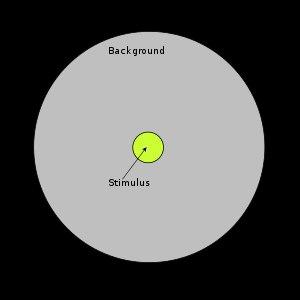
Publié en 2002 par le comité technique 8-01 de la CIE, le modèle CIECAM02 est jusqu'en 2008 le plus récent des modèles d'apparence de la couleur et le successeur du modèle CIECAM97s.